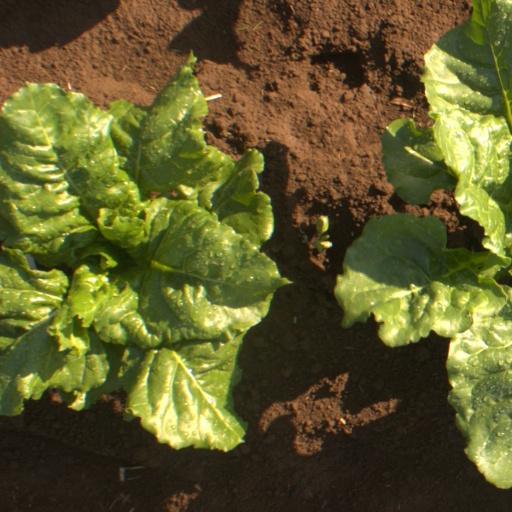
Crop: sugar beet